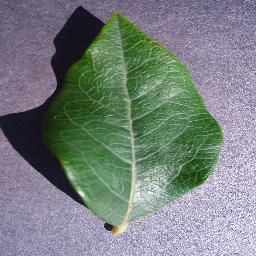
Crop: blueberry
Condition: healthy